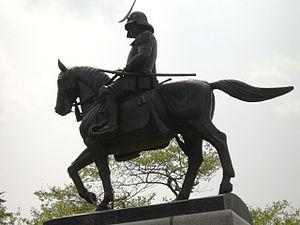
Date Masamune a été un des daimyos qui ont dirigé la région de Tōhoku au Japon. Pendant un temps proche des chrétiens, Masamune est connu pour un certain nombre de choses qui font de lui une personnalité originale de l'époque, notamment son fameux kabuto orné d'une énorme demi-lune asymétrique. Il est parfois surnommé « Dokuganryū ».